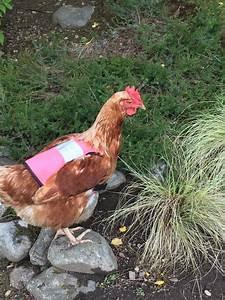
chicken